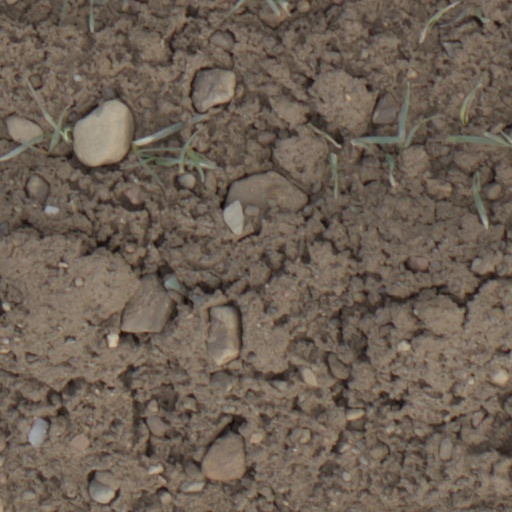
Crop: wheat